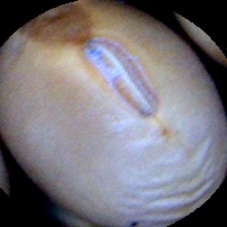
Label: Intact